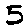
Label: 5